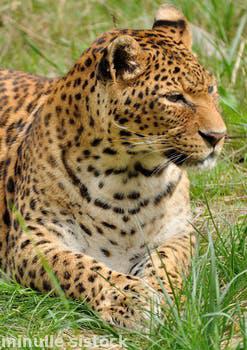
Label: Watermark